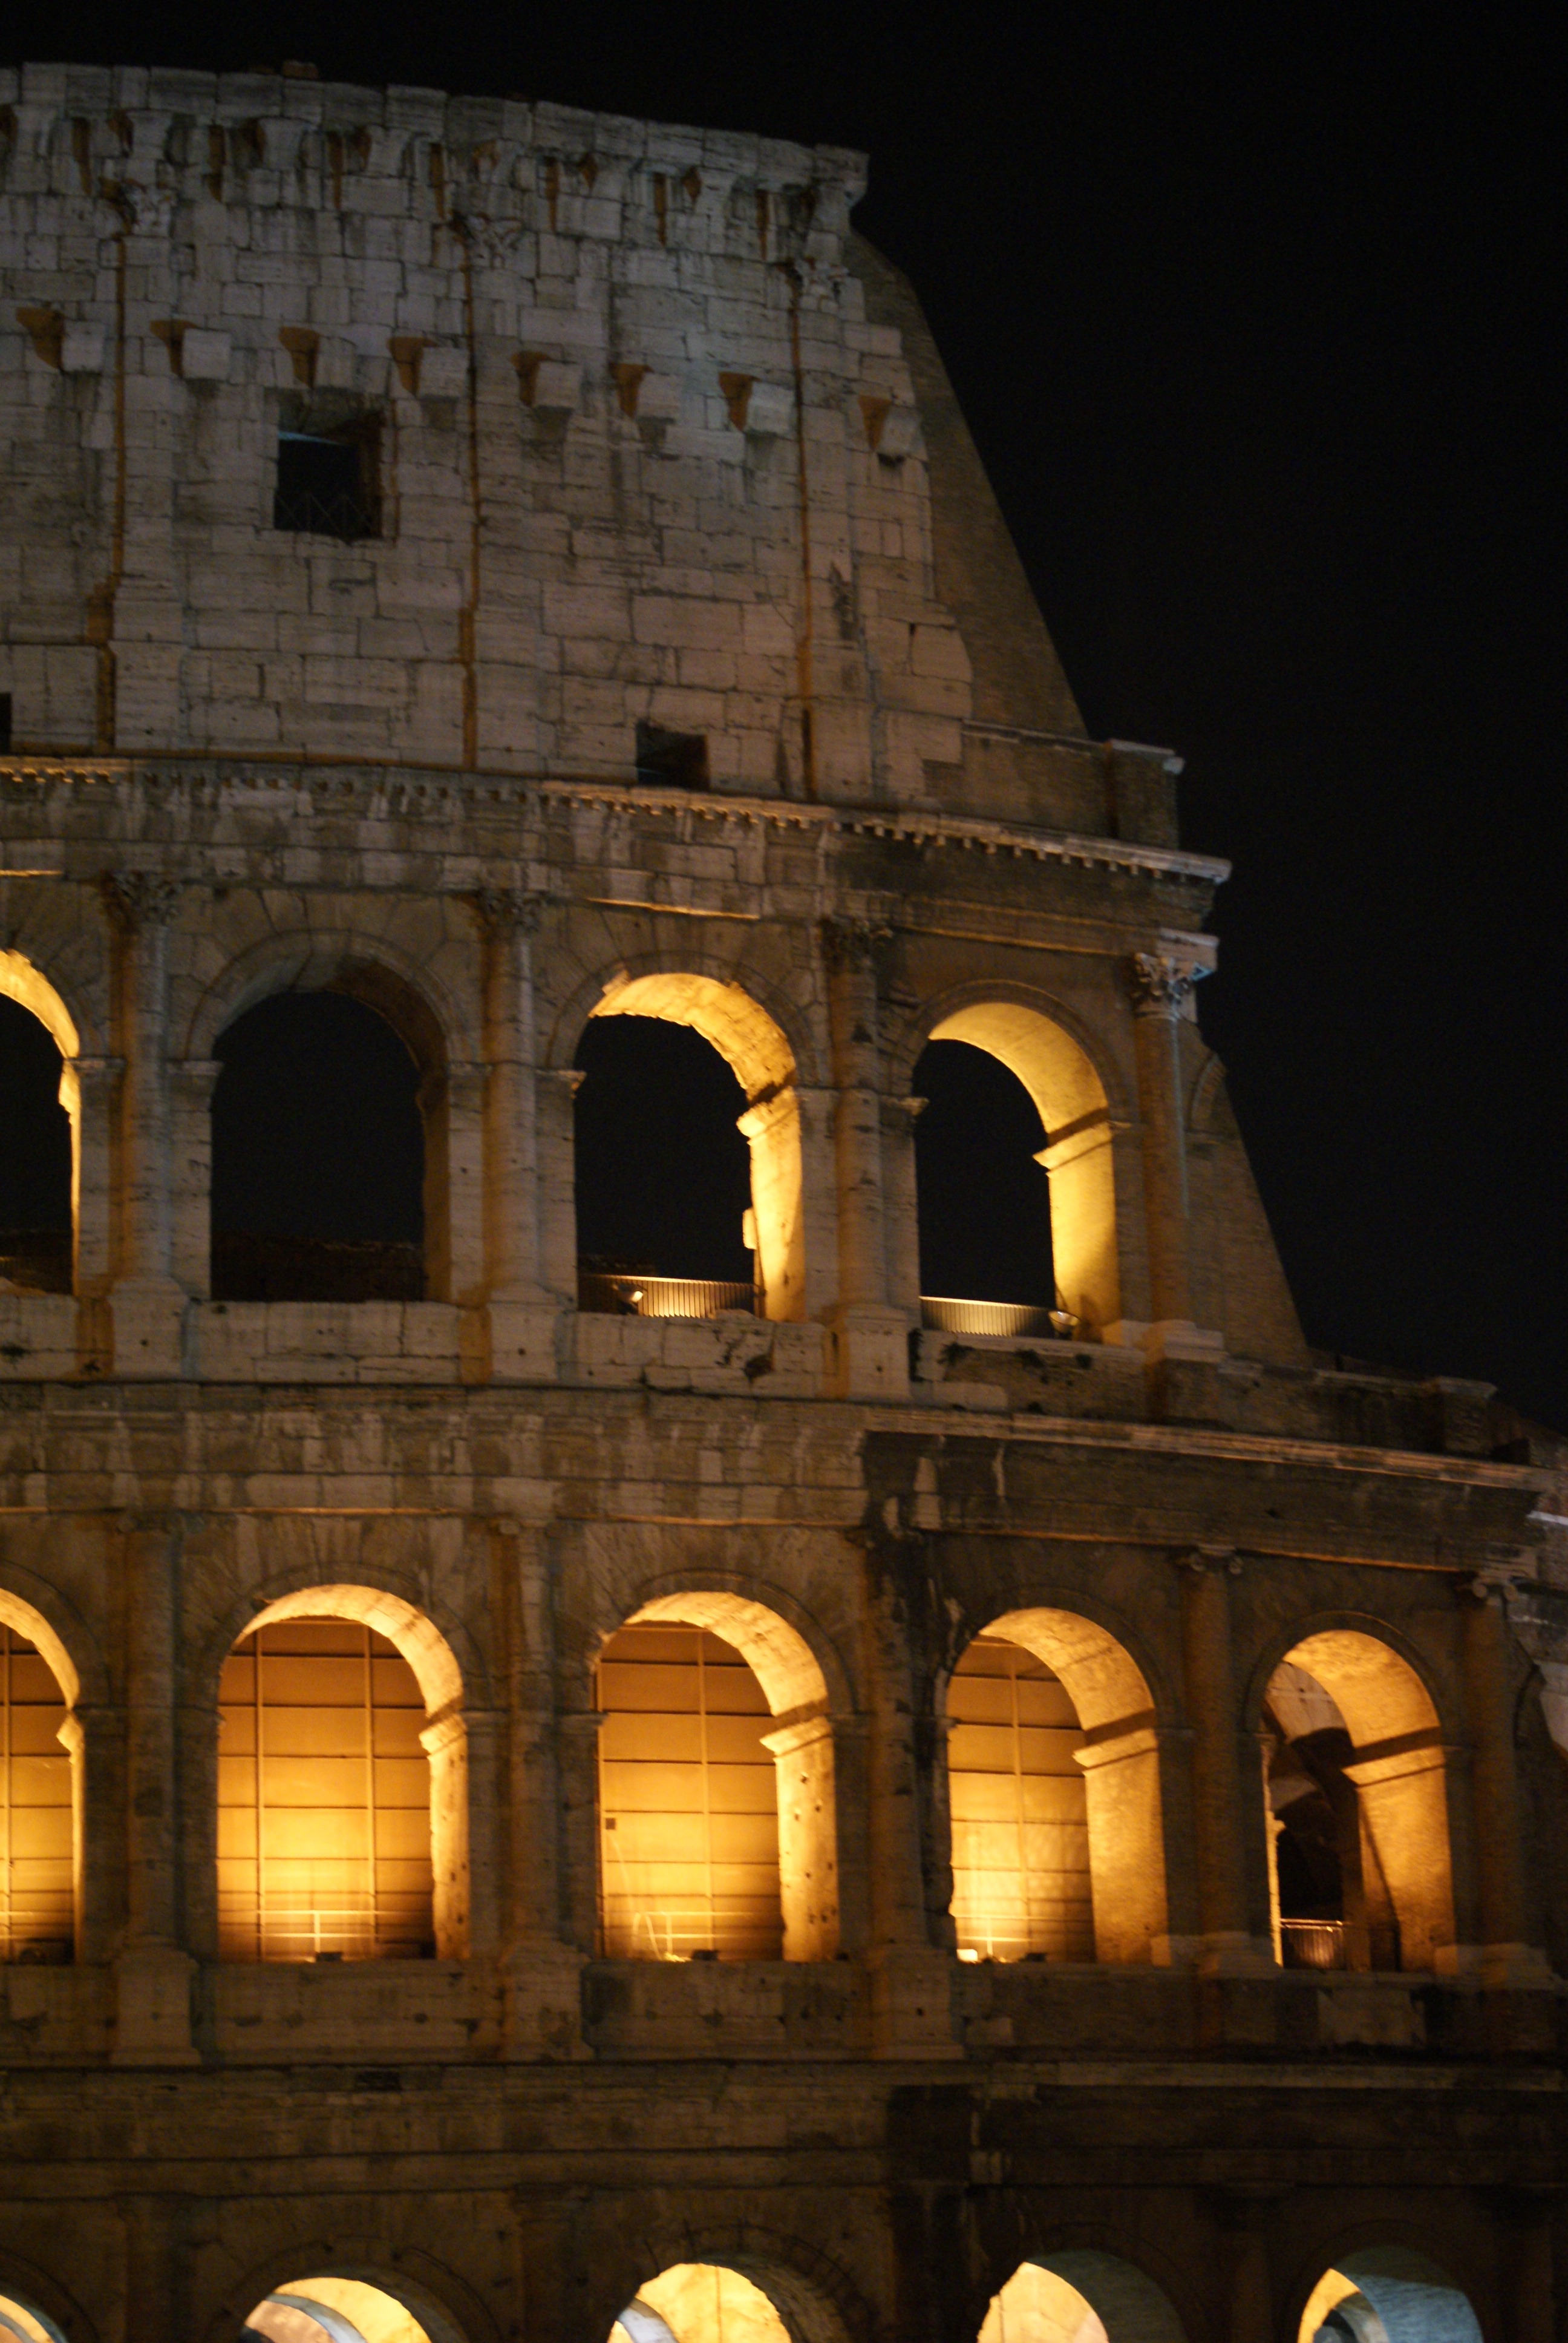
architecture, night, monument, arch, evening, landmark, facade, lighting, rome, temple, the coliseum, ancient history